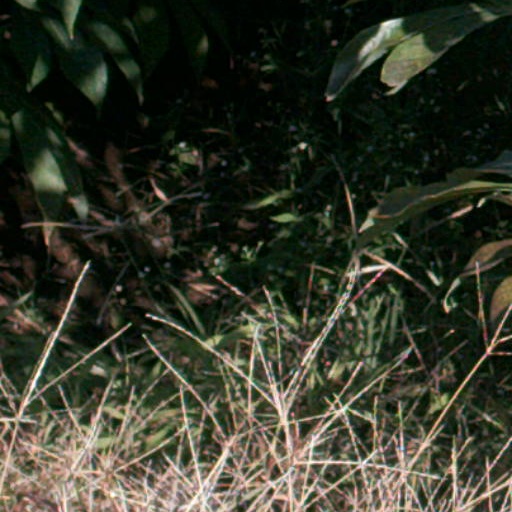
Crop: cassava